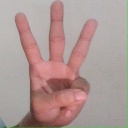
अक्षर: व